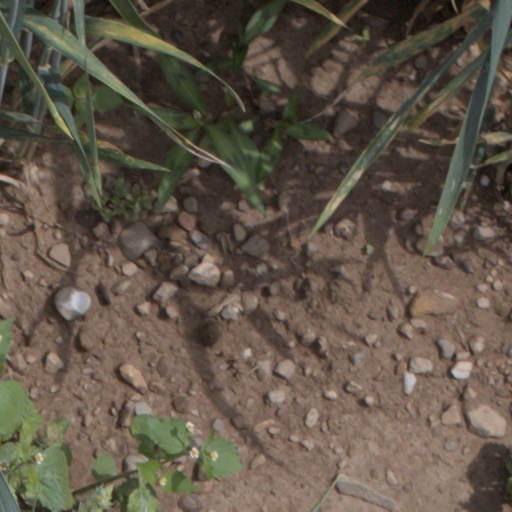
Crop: wheat